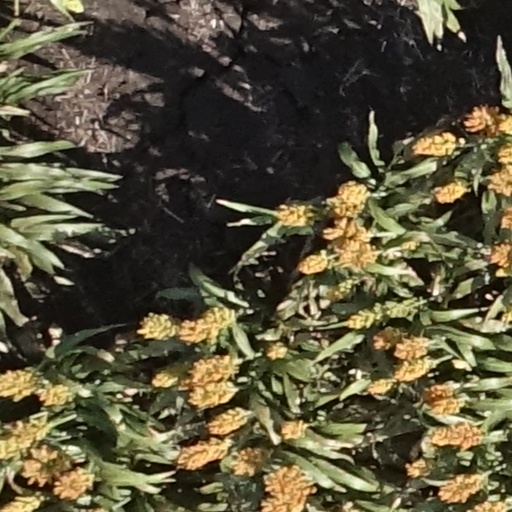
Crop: sorghum